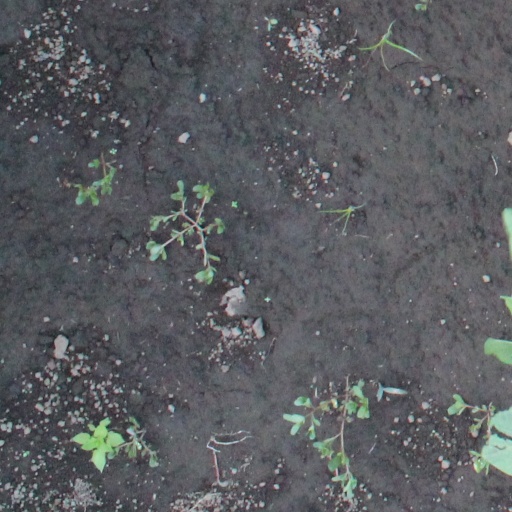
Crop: soybean